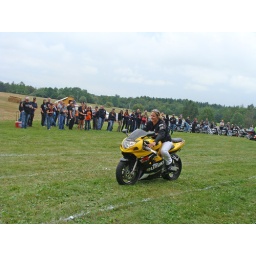
Suzuki sport bike riden by a cute blonde , and she did good ...